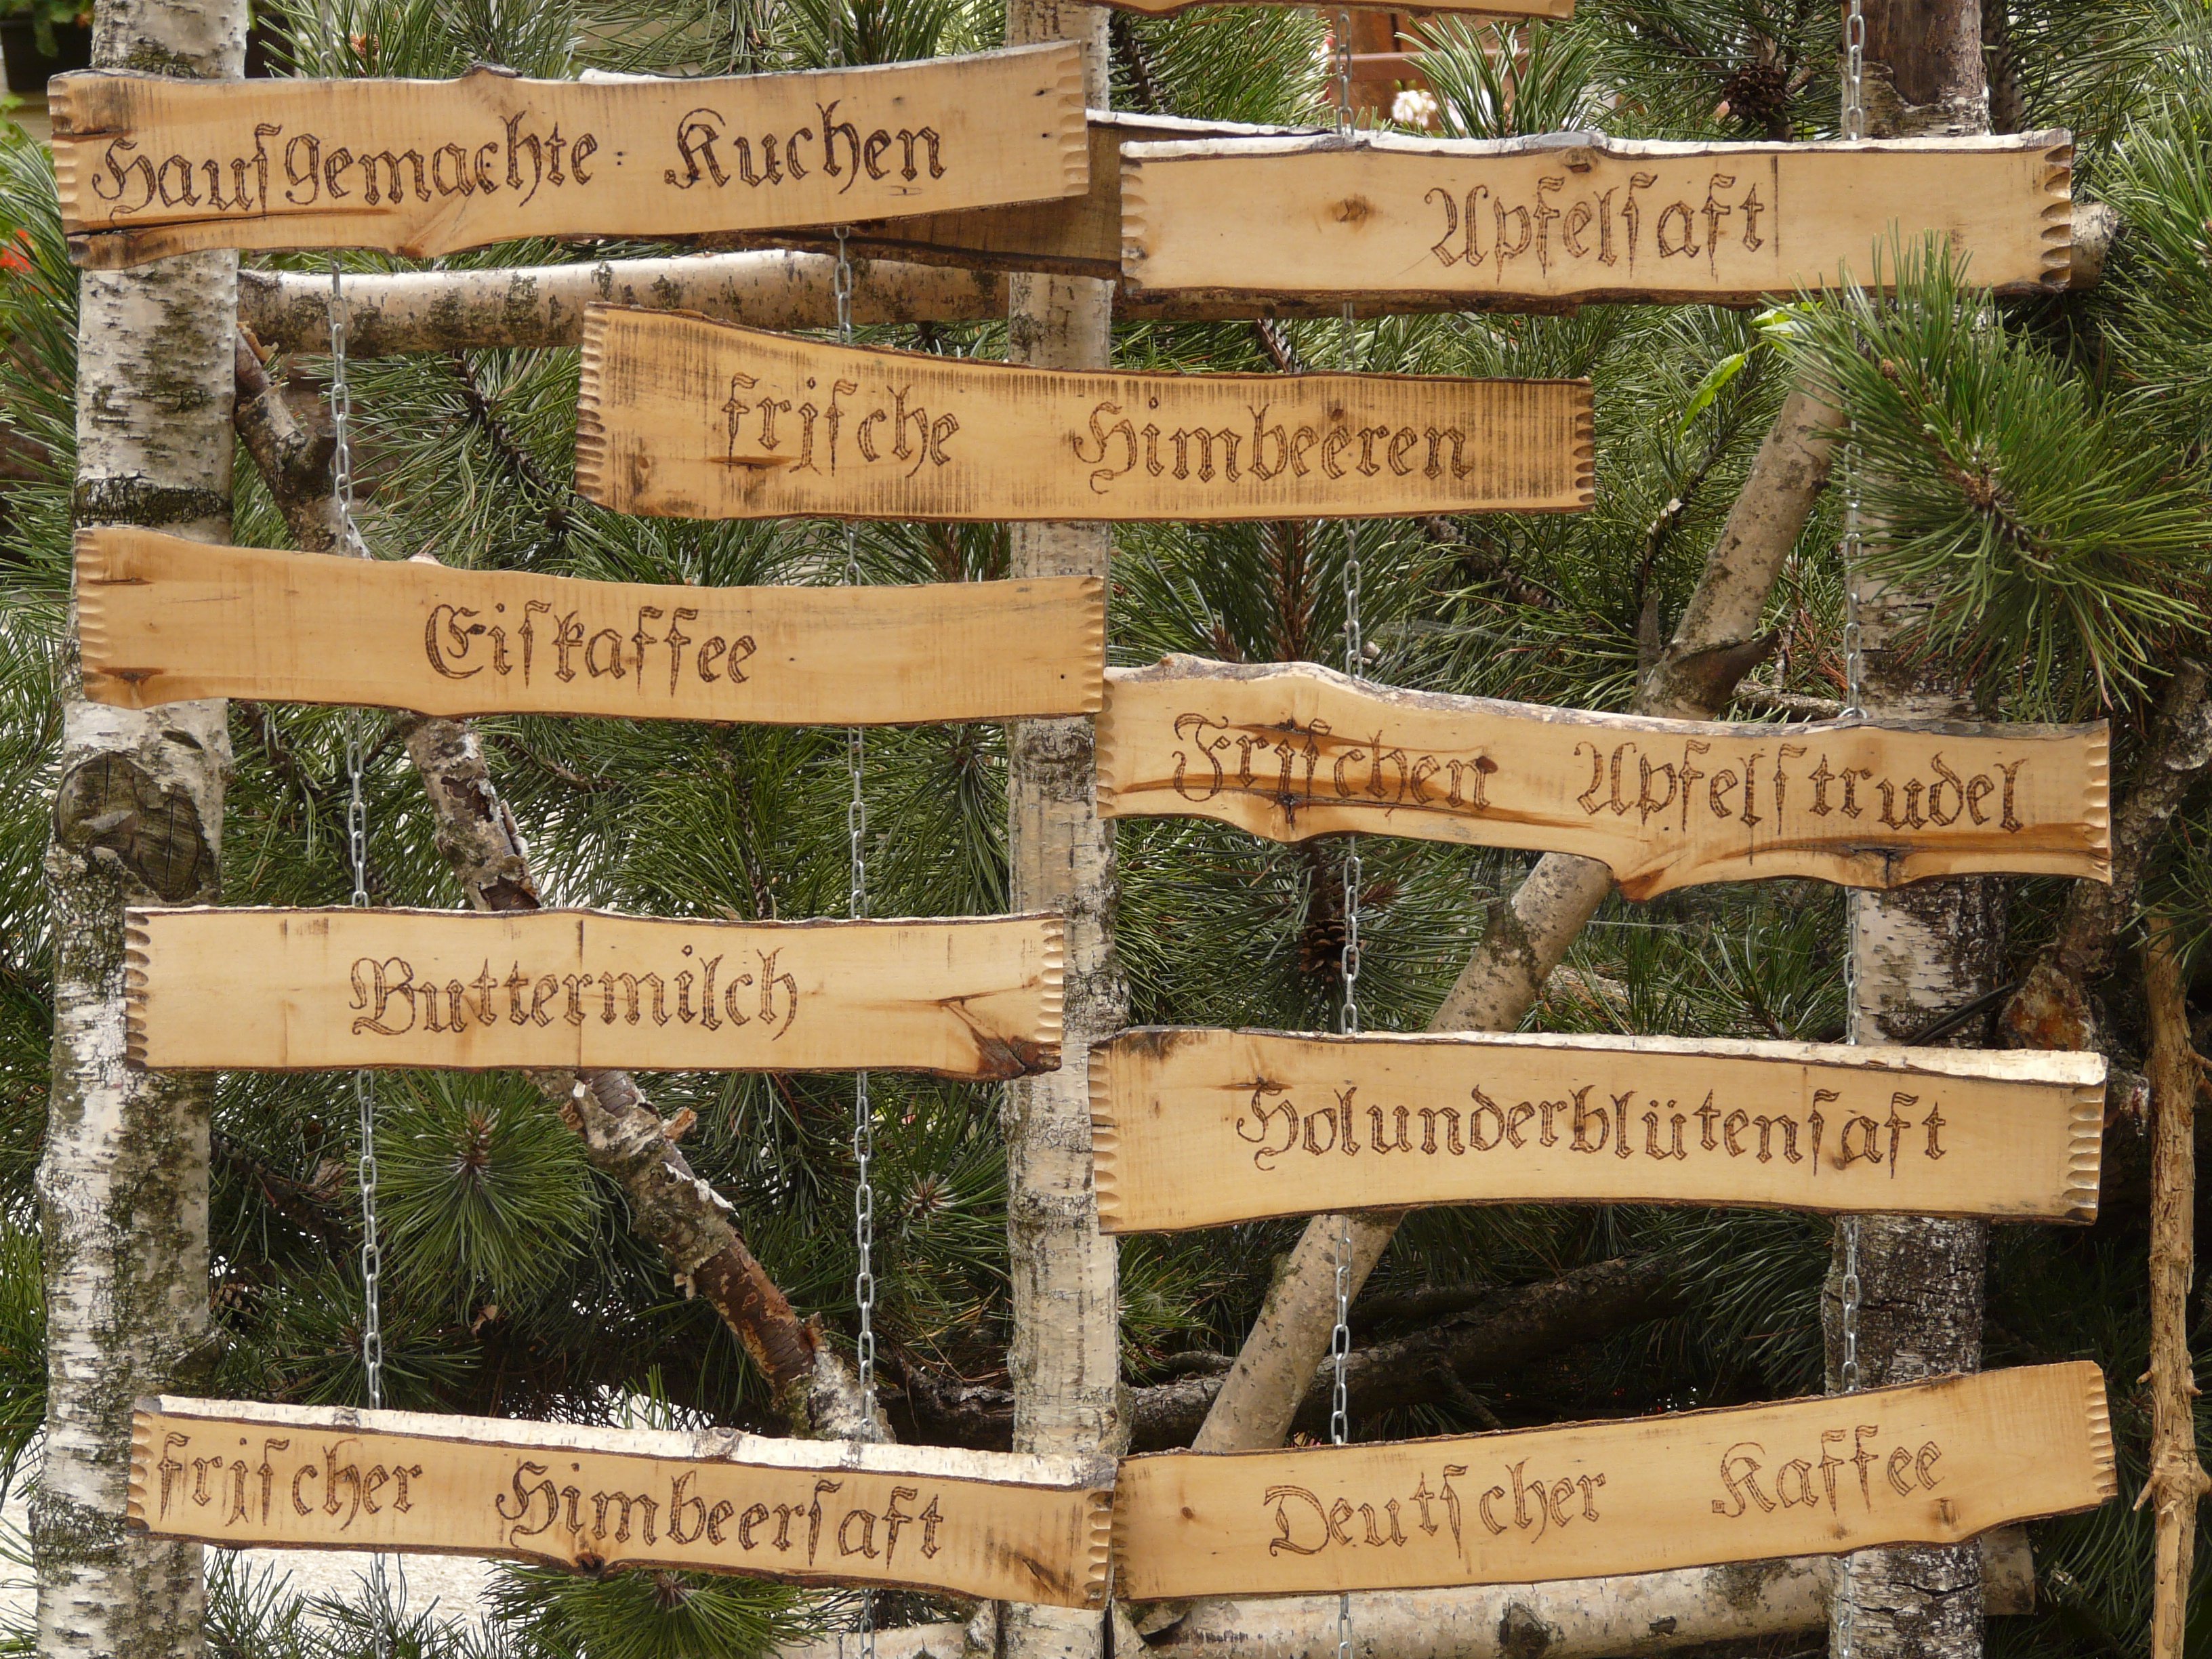
wood, sign, menu, quaint, idea, dine, wood panel